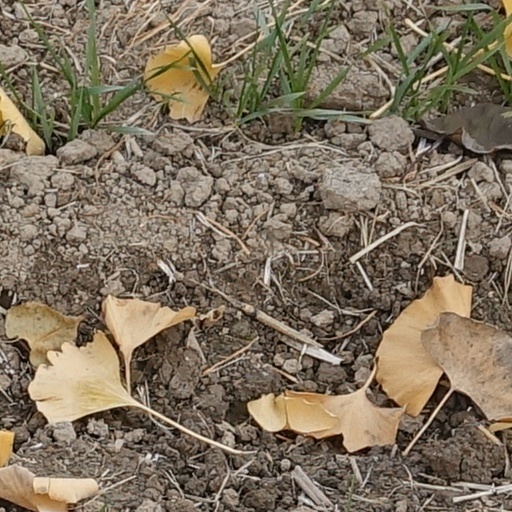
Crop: wheat